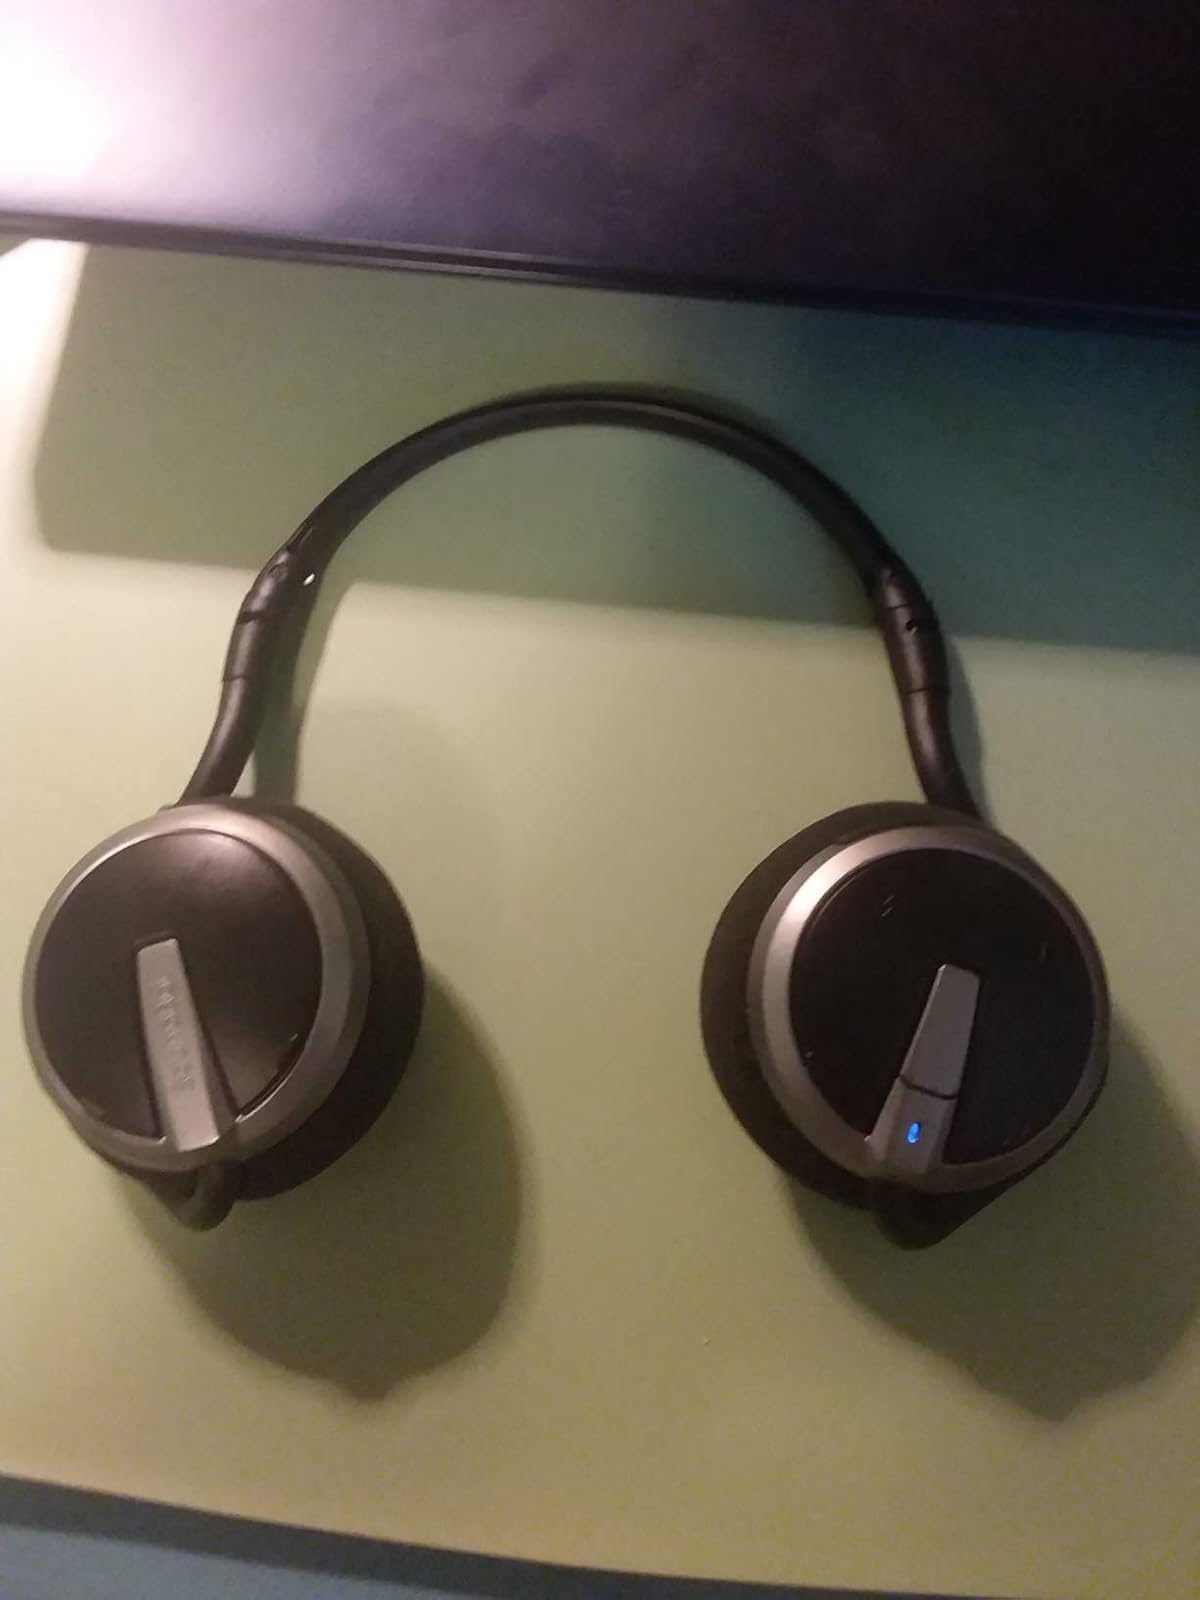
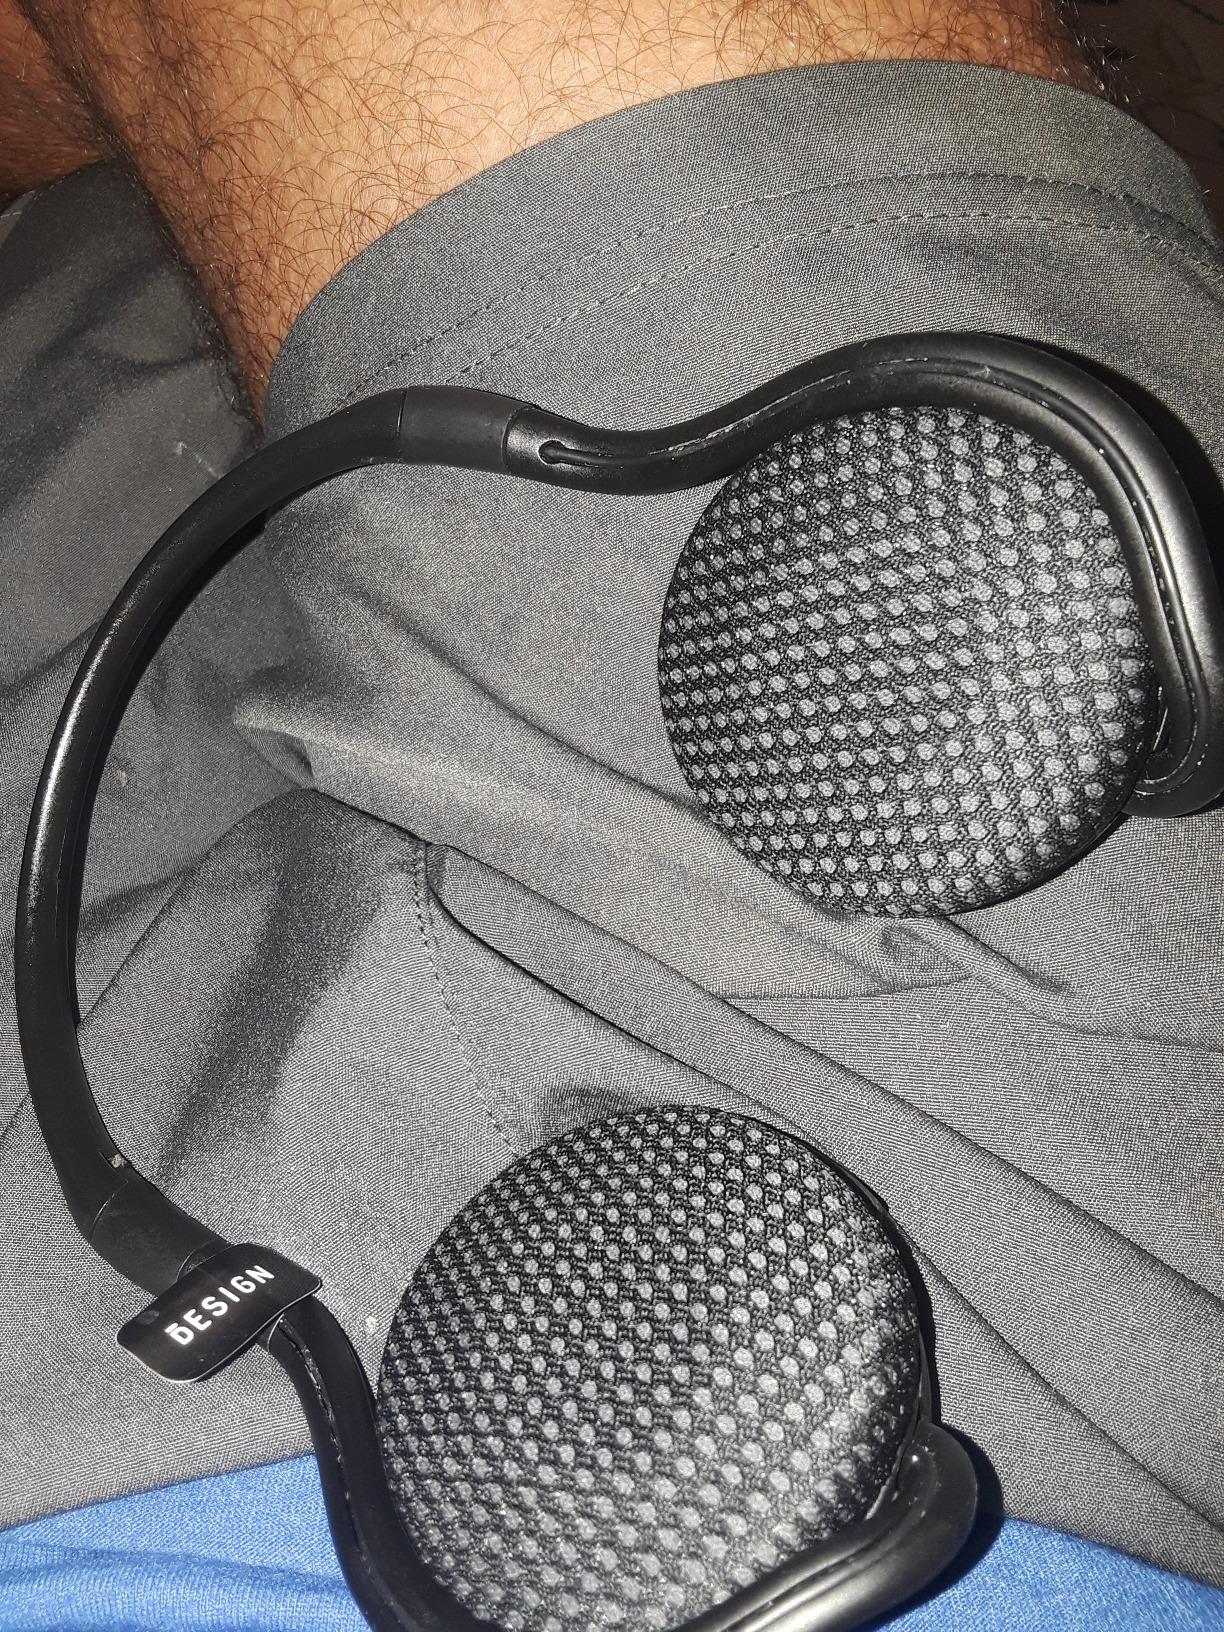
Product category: headphones
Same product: no